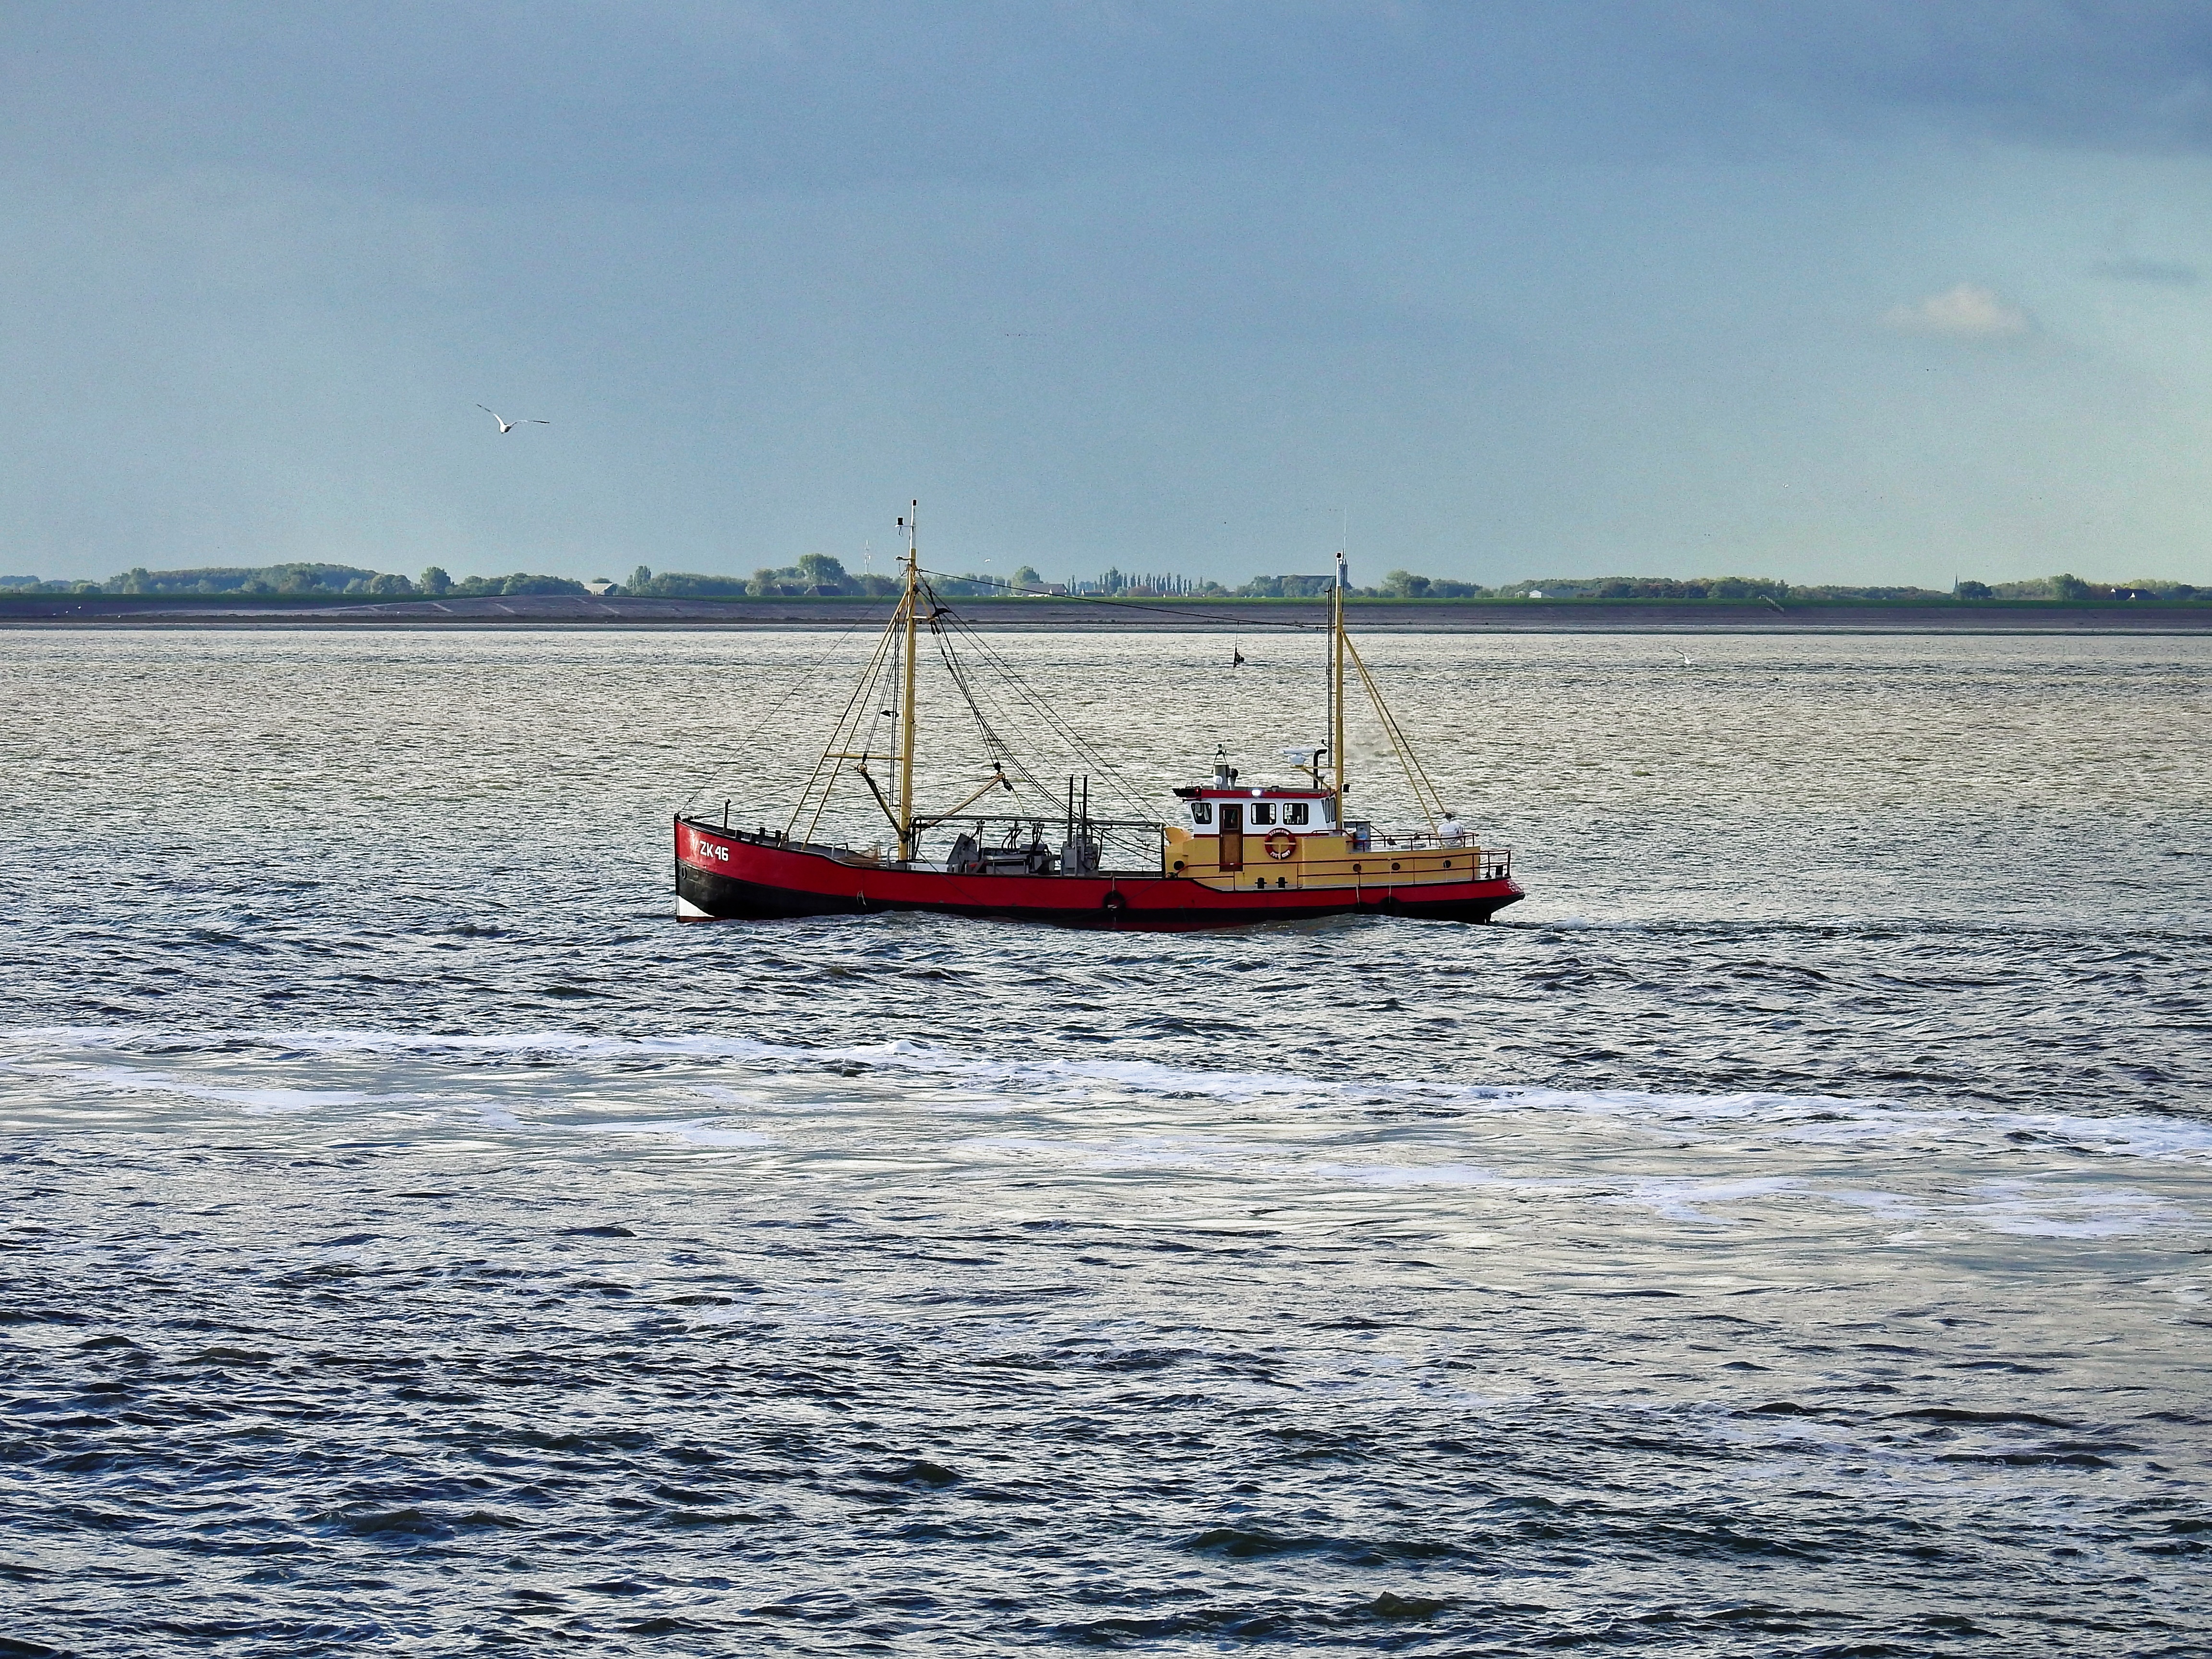
sea, coast, water, ocean, boat, lake, ship, boot, vehicle, bay, holland, netherlands, boating, channel, watercraft, north sea, fischer, fishing vessel